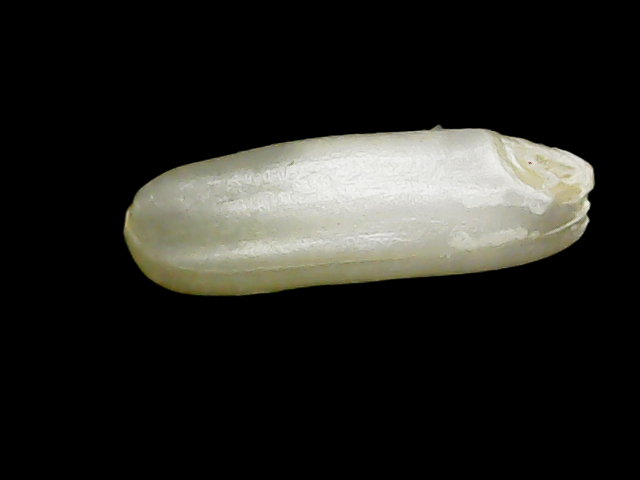
Rice variety: Binadhan24